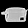
Label: Bag